Miyakoda Station

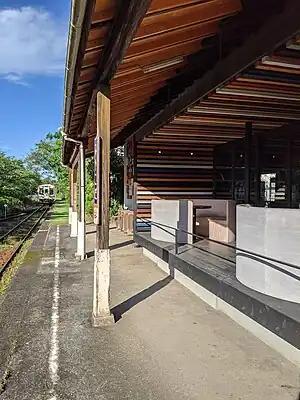
Miyakoda Station in July 2020

is a railway station in Hamana-ku, Hamamatsu, Shizuoka Prefecture, Japan, operated by the third sector Tenryū Hamanako Railroad.